Scuttling of the German fleet at Scapa Flow

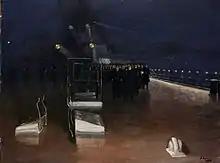
John Lavery's painting of the German delegates arriving on HMS "Queen Elizabeth"

On the night of 15 November, Rear-Admiral Hugo Meurer, the representative of Admiral Franz von Hipper, met Admiral David Beatty aboard Beatty's flagship, . Beatty presented Meurer with the terms, which were expanded at a second meeting the following day. The U-boats were to surrender to Rear-Admiral Reginald Tyrwhitt at Harwich, under the supervision of the Harwich Force. The surface fleet was to sail to the Firth of Forth and surrender to Beatty. The ships would then be led to Scapa Flow and interned, pending the outcome of the peace negotiations. Meurer asked for an extension to the deadline, aware that the sailors were still in a mutinous mood (which earlier had led to the Wilhelmshaven mutiny), and that the officers might have difficulty in getting them to obey orders. Meurer eventually signed the terms after midnight.